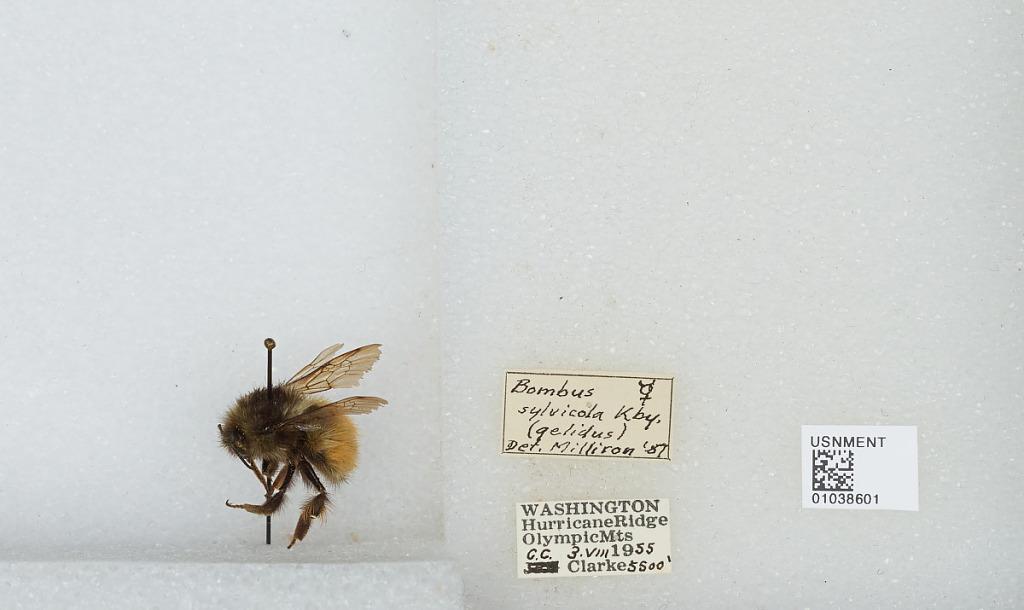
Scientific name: Bombus (Pyrobombus) sylvicola Kirby
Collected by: C. Clarke
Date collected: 1955-8-3
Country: United States
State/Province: Washington
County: Clallam
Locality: Hurricane Ridge, Olympic Mountains
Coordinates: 47.9692, -123.498
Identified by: Milliron